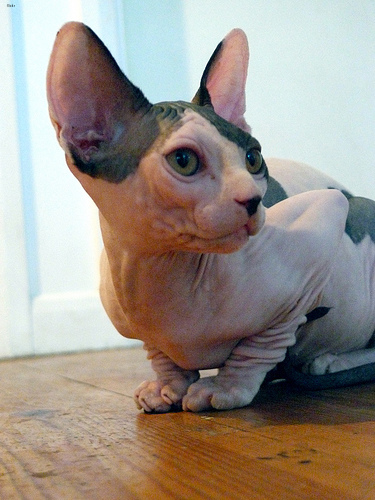
Animal: cat
Breed: sphynx